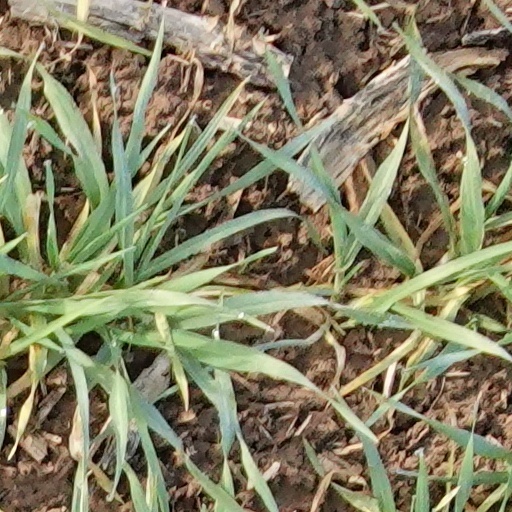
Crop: wheat